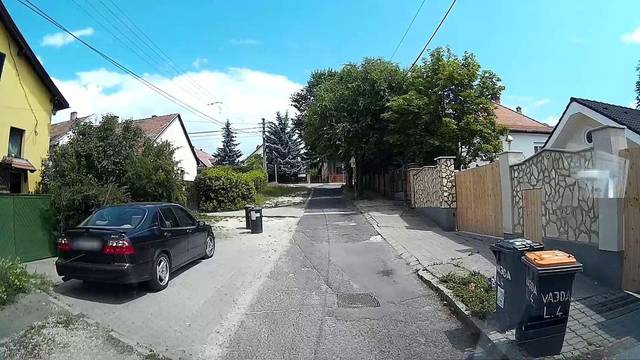
Region: Hungary
Coordinates: 47.674, 19.065